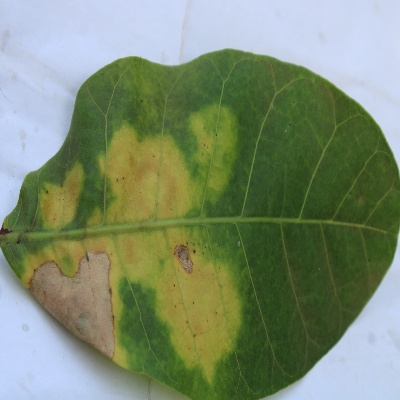
Crop: Cashew
Condition: anthracnose